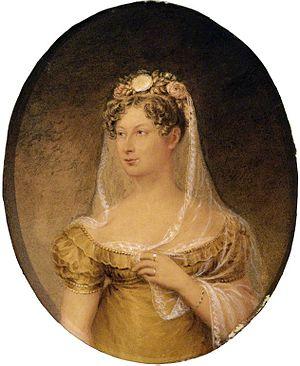
Cette page propose une liste de couvre-chefs par ordre alphabétique.